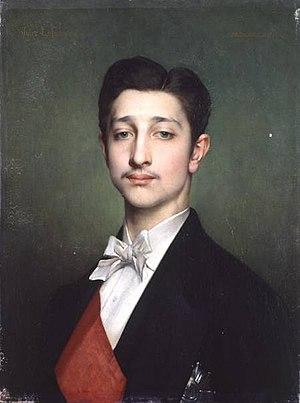
Portrait de Louis-Napoléon Bonaparte (1856-1879), huile sur toile de Jules Lefebvre, Château de Versailles, 1874.